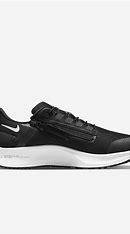
Brand: Nike
Model: Air Zoom Pegasus 38 Flyease